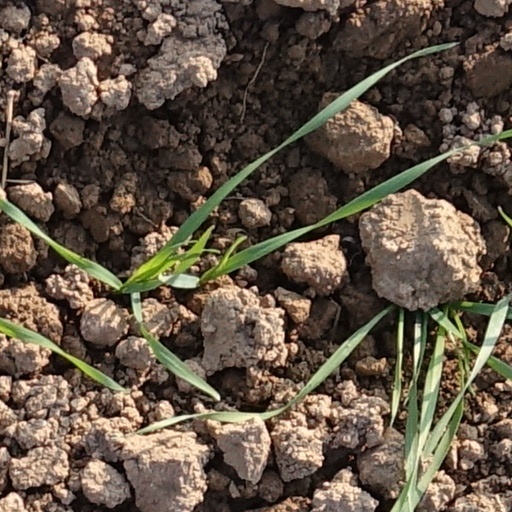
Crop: wheat